Piercing point

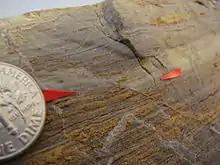
Microfault showing an example of a piercing point. The base of the white bed (layer), shown with red arrows, is an indication of the amount of offset on this fault. The fault is coated orange and runs from the upper left to the lower right of the picture, truncating the white bed. U.S. dime for scale.

In geology, a piercing point is defined as a feature (usually a geologic feature, preferably a linear feature) that is cut by a fault, then moved apart. Reconfiguring the piercing point back in its original position is the primary way geologists can find out the minimum slip, or displacement, along a fault. This can be done on a large scale (over many kilometers), a small scale (inside a single outcrop or fault trench) or even a single hand sample/rock (see image).